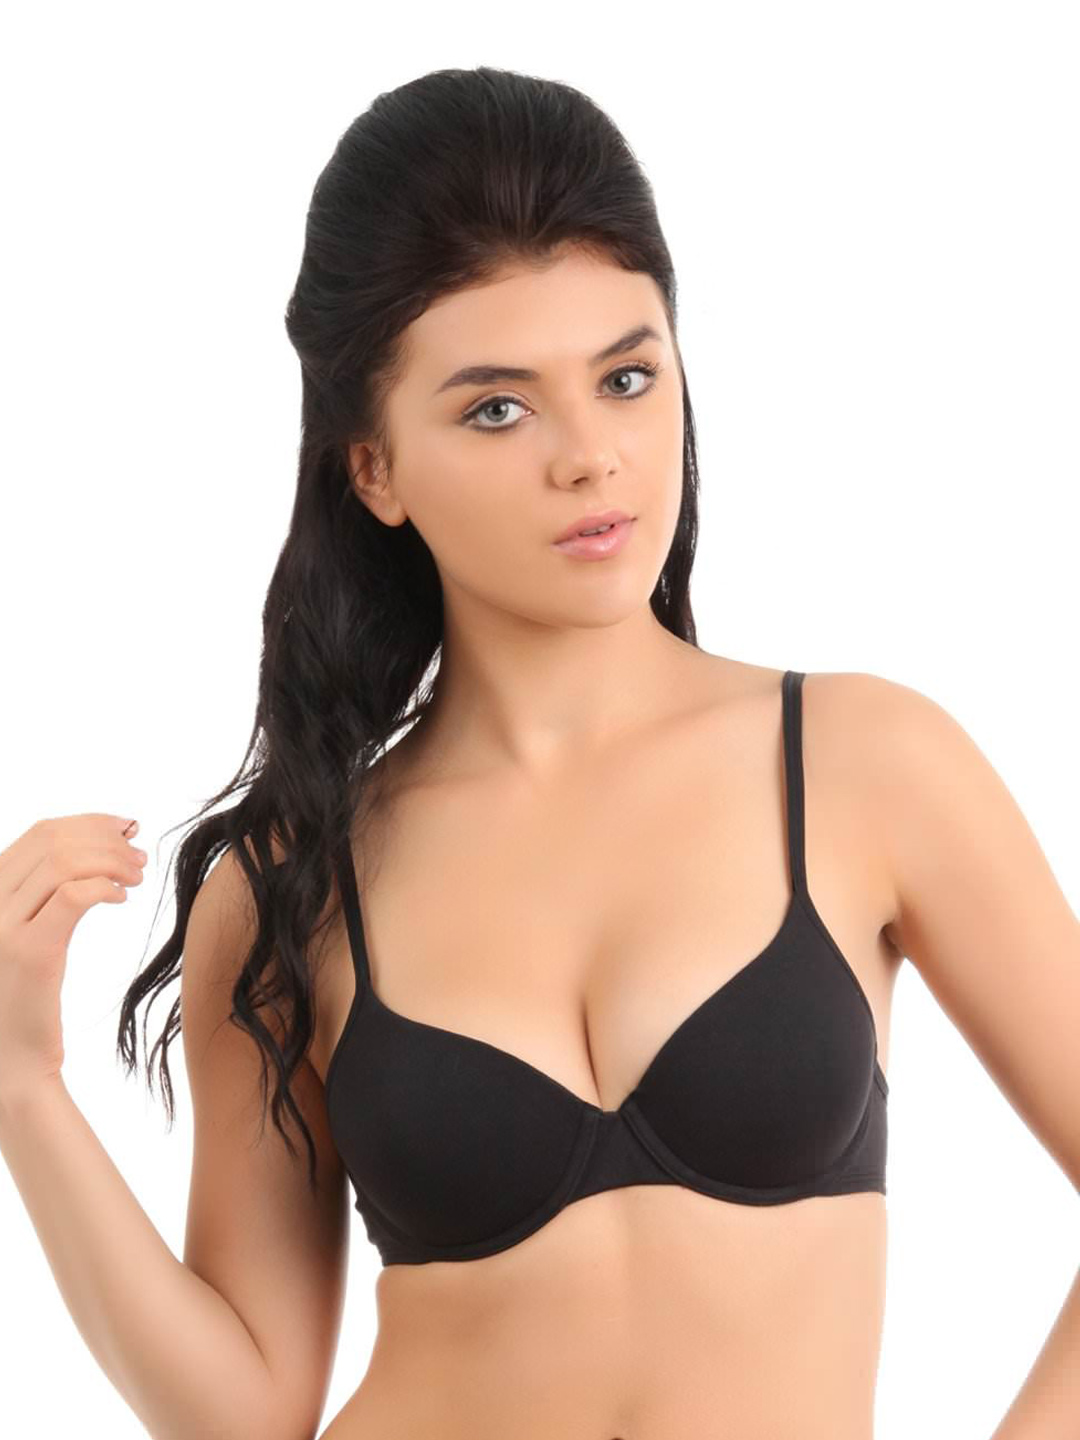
Amante Black Push-Up Bra BFCV11
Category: Apparel / Innerwear / Bra
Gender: Women
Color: Black
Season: Summer 2018
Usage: Casual